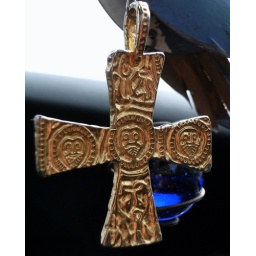
Hanging from my mirror in my car